Wildlife photo-identification

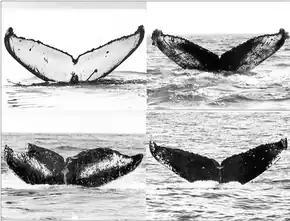
Researchers use variation on humpback whale flukes to identify and track the animals

Photo-identification is a technique used to identify and track individuals of a wild animal study population over time. It relies on capturing photographs of distinctive characteristics such as skin or pelage patterns or scars from the animal. In cetaceans, the dorsal fin area and tail flukes are commonly used.